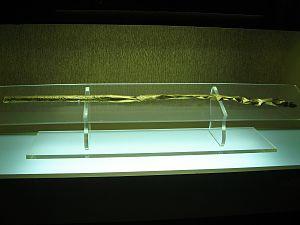
La culture Sanxingdui remonte à la période allant de 2800 à 800 av. J.-C.